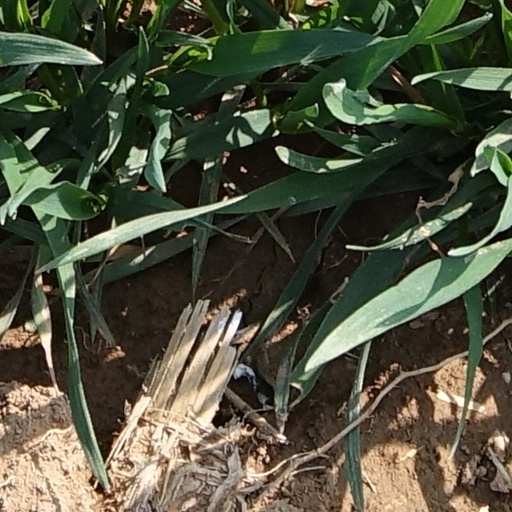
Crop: wheat